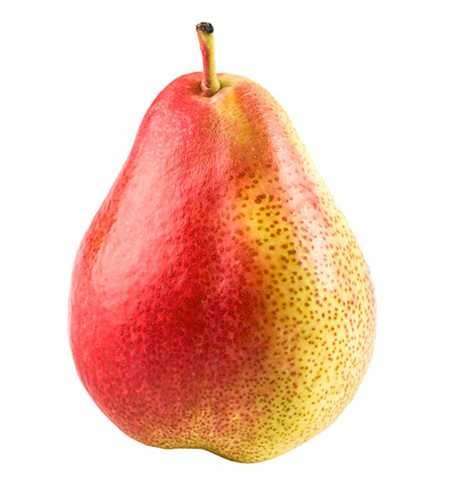
Label: Pear